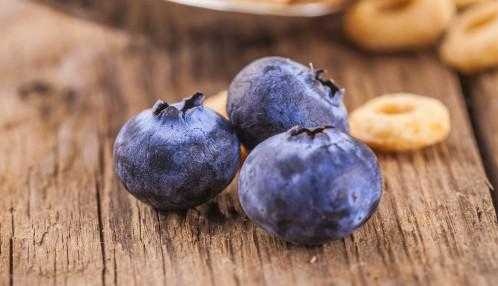
Label: Blueberry